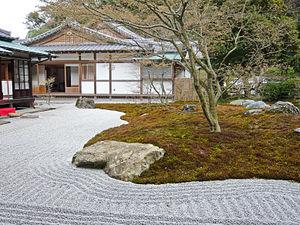
Le Hōkizan Chōju Zenji est un temple bouddhiste Rinzai de l'école Kenchō-ji situé à Yamanouchi, près de Kamakura, préfecture de Kanagawa au Japon. Il se trouve entre deux sites de Kita-Kamakura, l'entrée du col de Kamegayatsu et le Kenchō-ji, plus ancien monastère zen du Japon. Le Chōju-ji est un des deux bodaiji, c'est-à-dire temple funéraire, consacré à Ashikaga Takauji, fondateur de la dynastie des shoguns qui portent son nom. Le Chōju-ji a récemment ouvert pour la première fois ses portes au public.